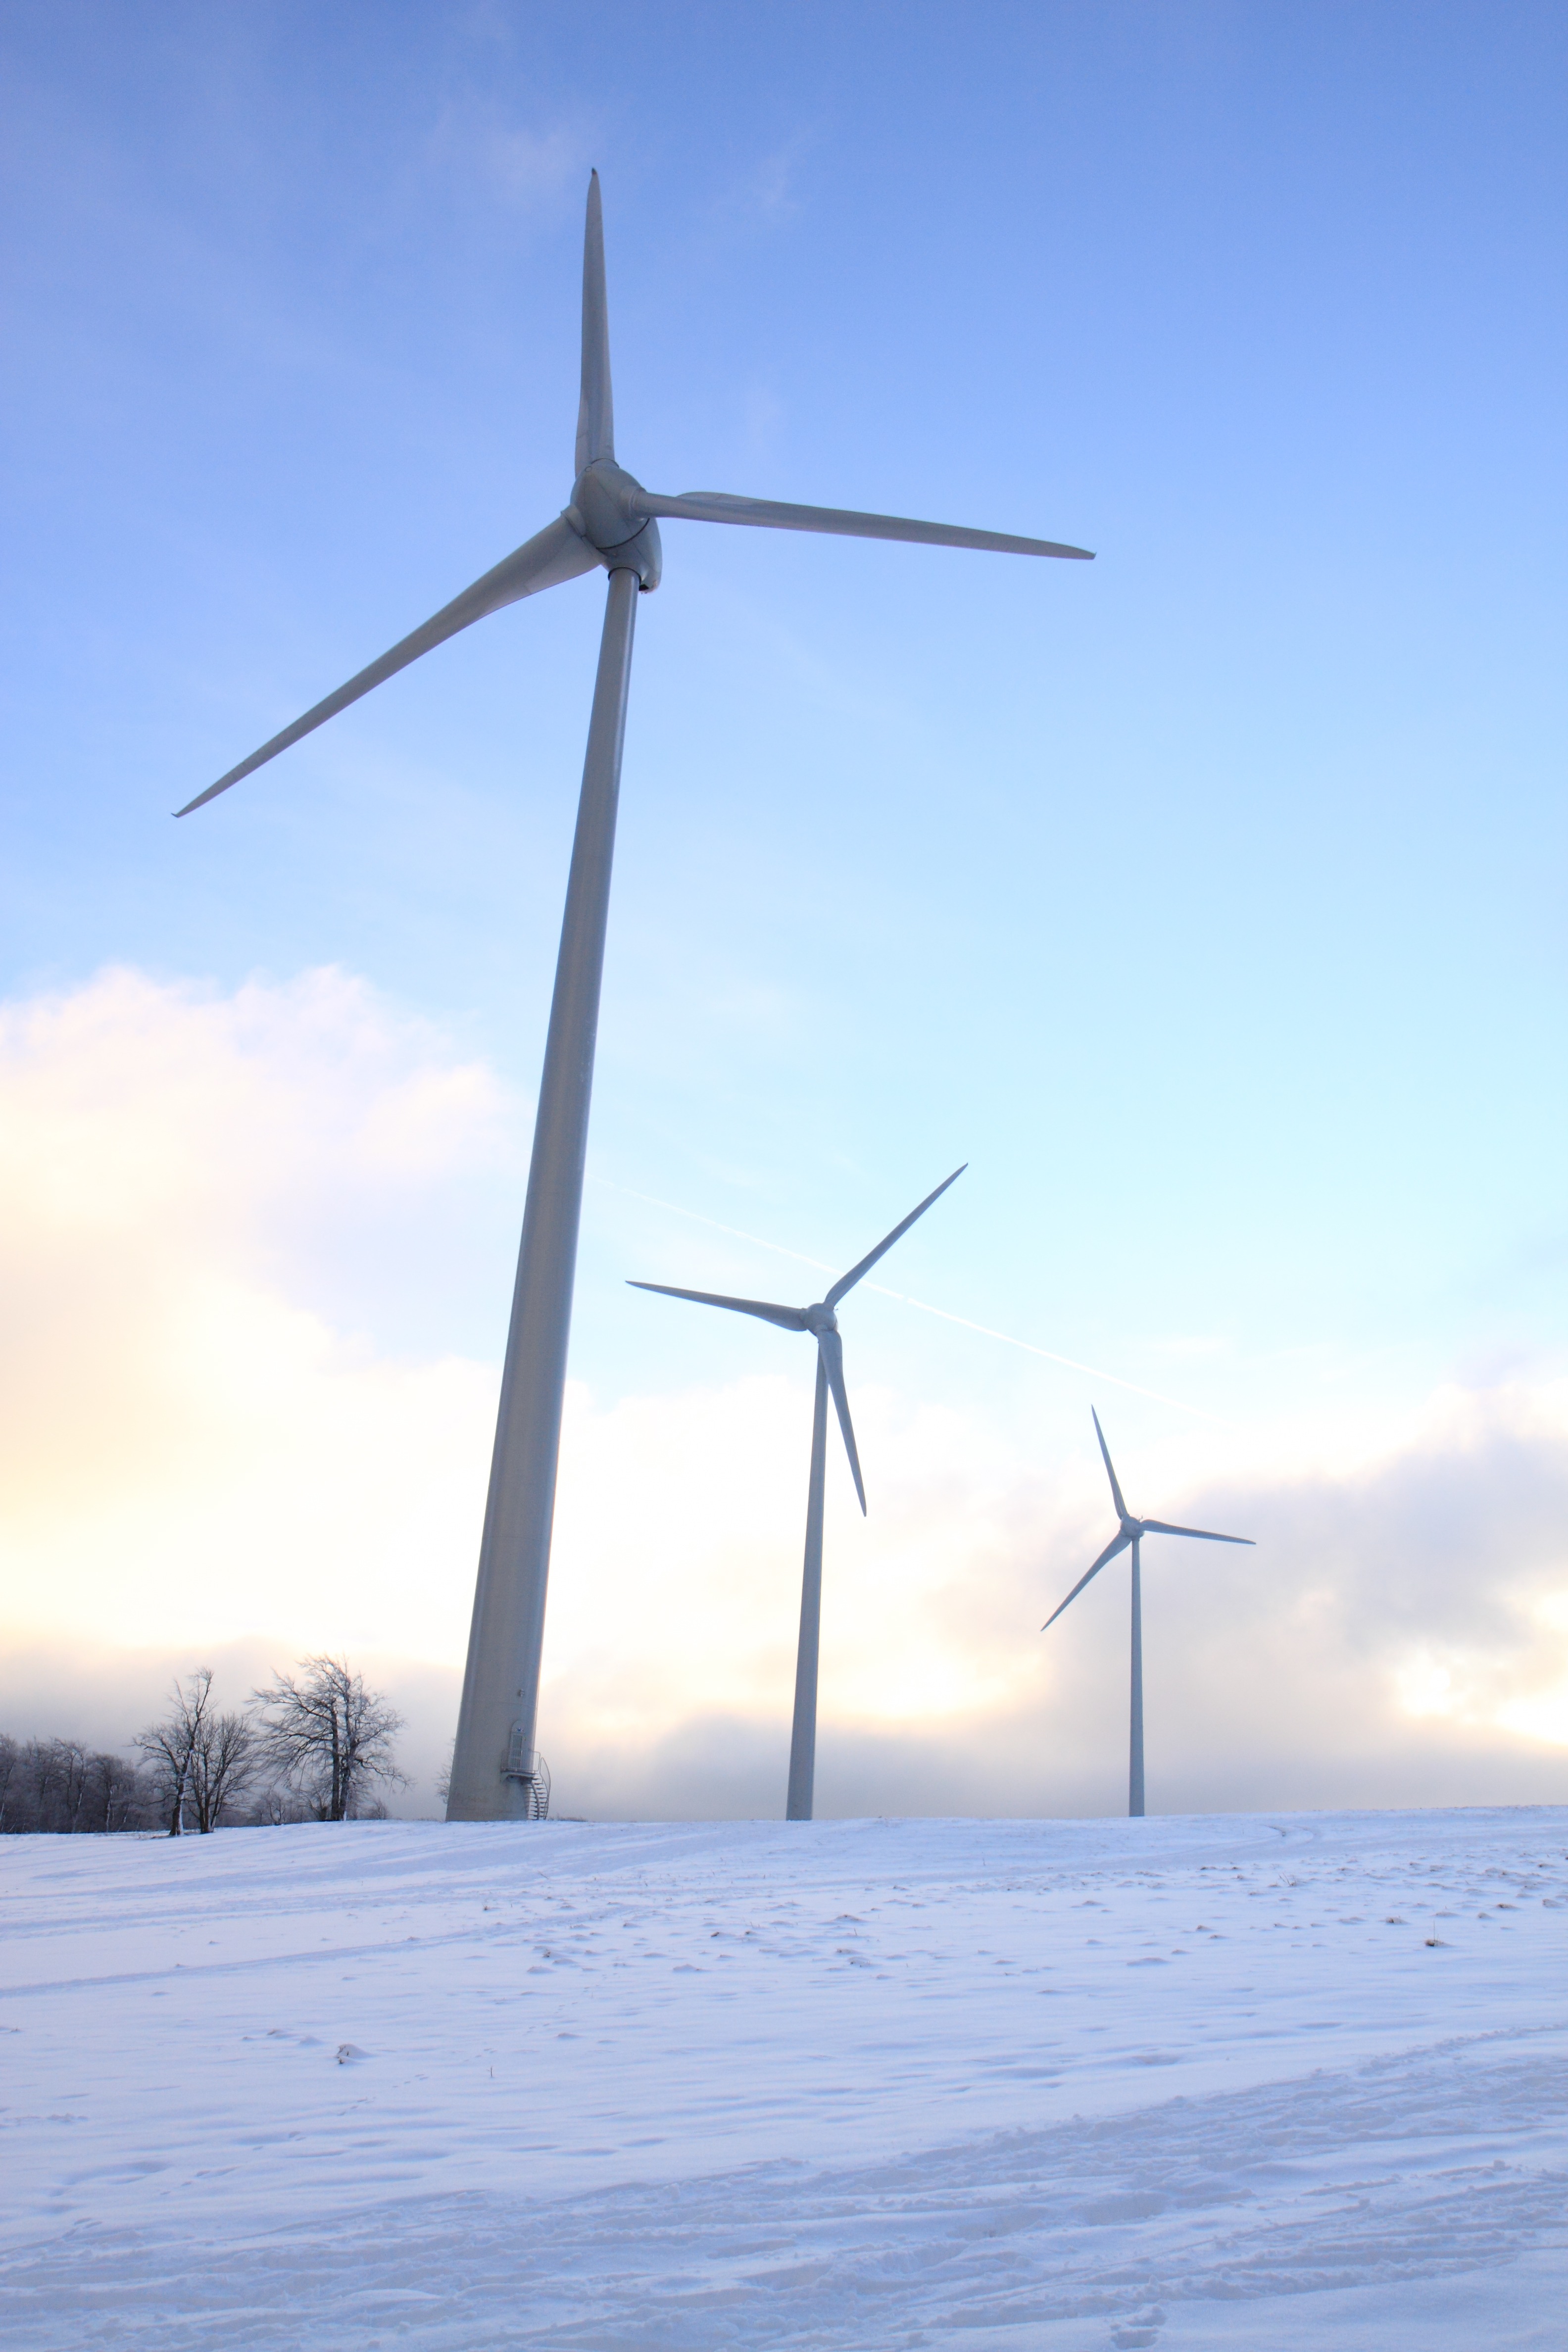
snow, winter, windmill, wind, machine, wind turbine, electricity, turbine, energy, eco, power, mill, wind farm, turbines, ecological